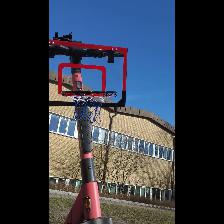
Label: NonHuman